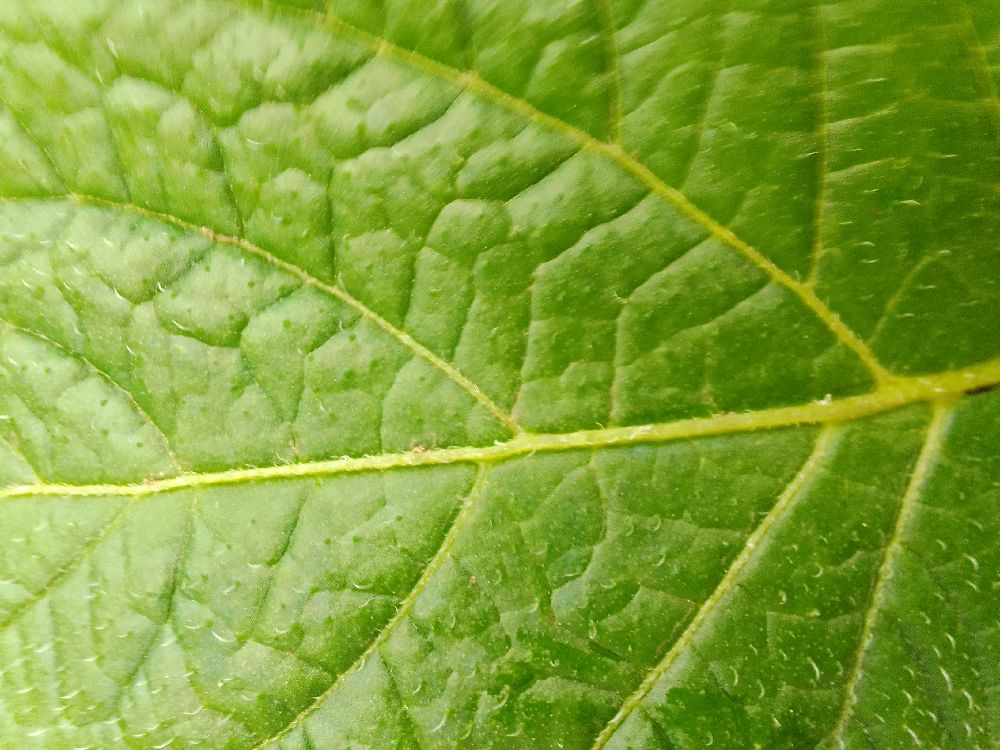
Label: Healthy